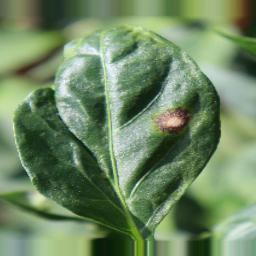
Label: cercospora